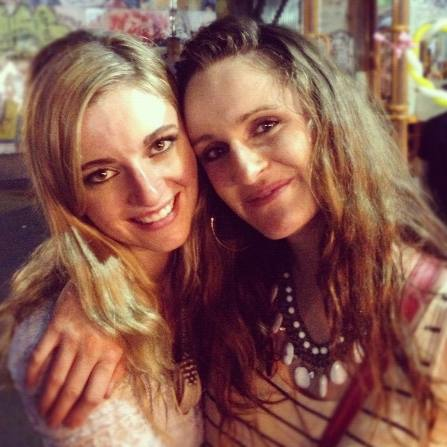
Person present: Yes